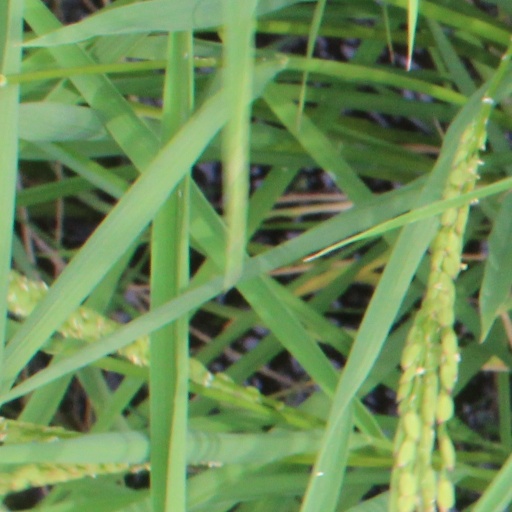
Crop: rice